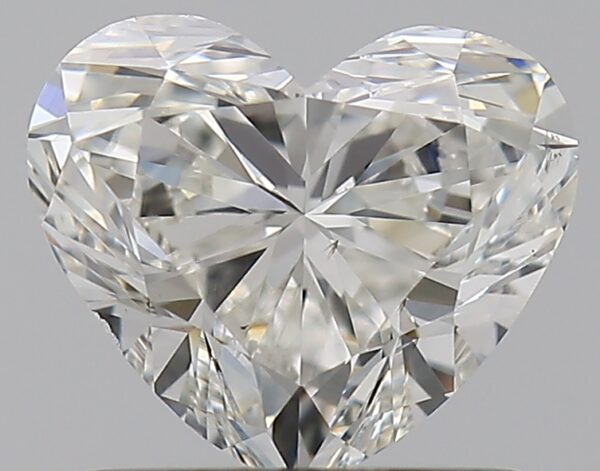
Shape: heart
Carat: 0.9
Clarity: VS2
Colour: I
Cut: VG
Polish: EX
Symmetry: GD
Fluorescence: N
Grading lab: GIA
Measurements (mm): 5.6 x 6.6 x 3.79